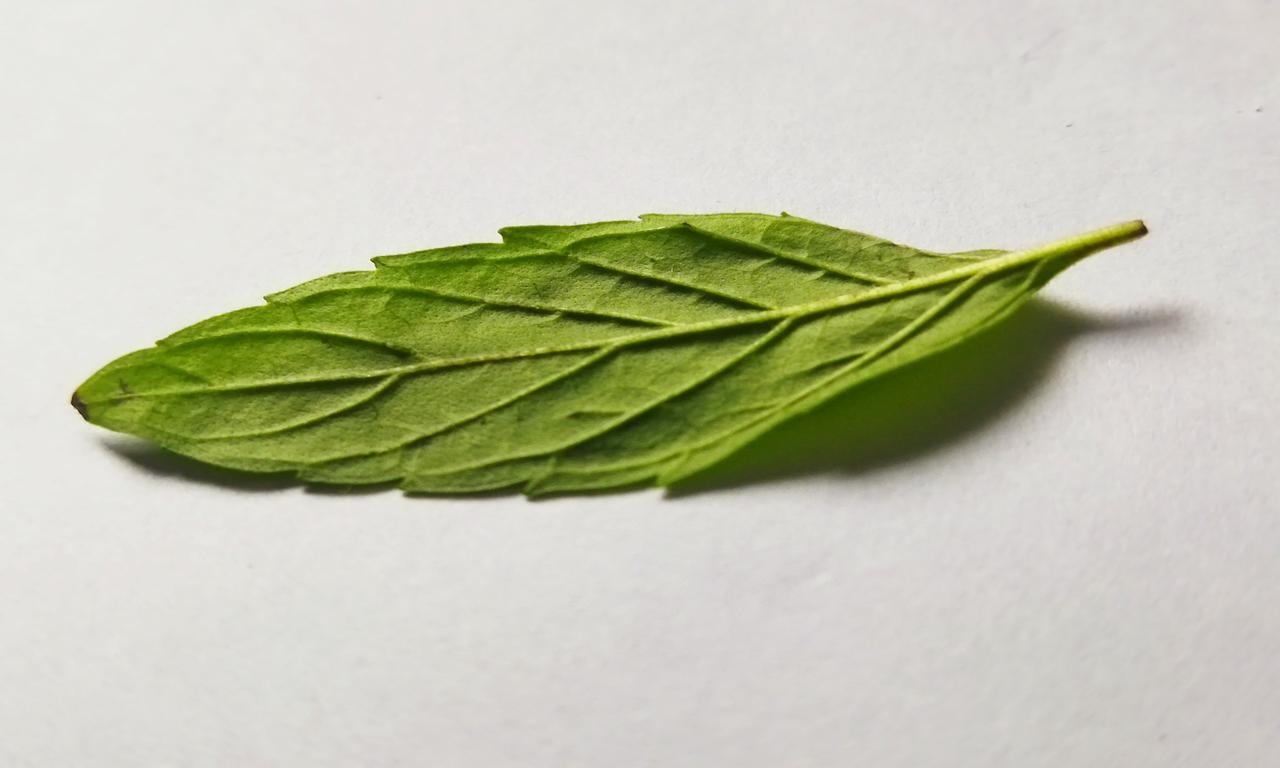
Label: Fresh